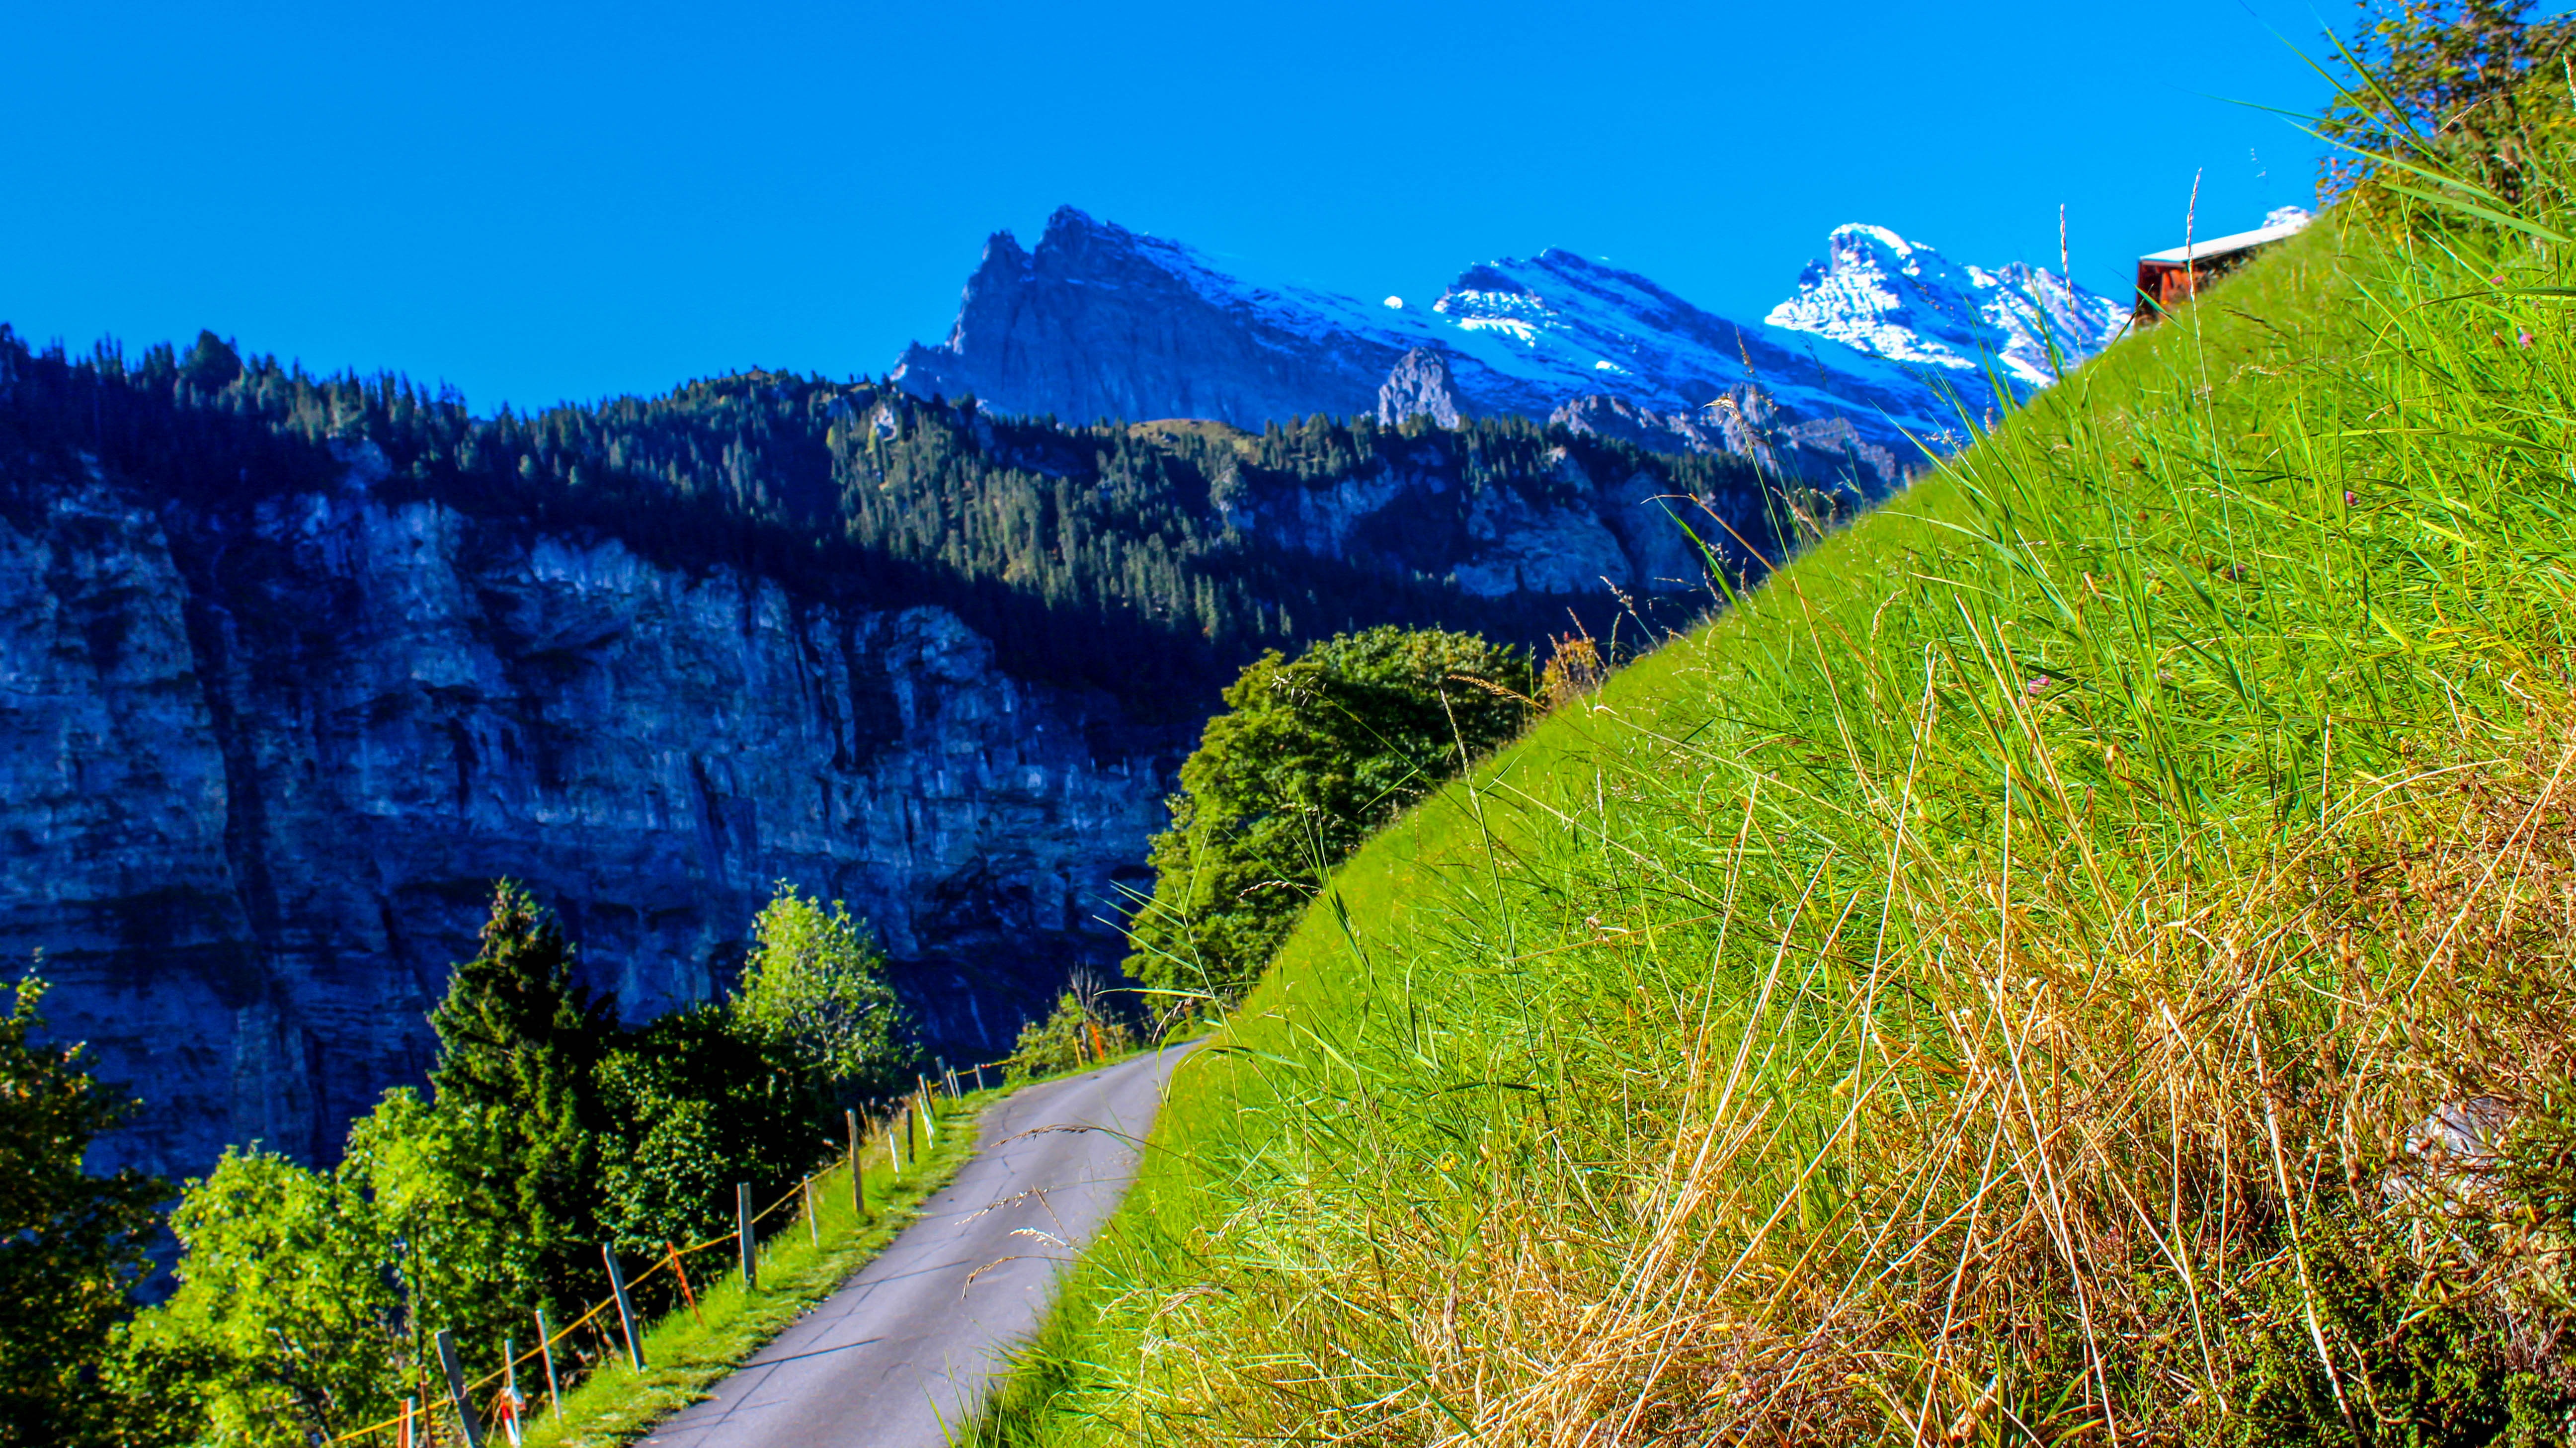
landscape, nature, grass, wilderness, mountain, road, trail, meadow, hill, view, valley, mountain range, summer, scenic, journey, pasture, fjord, camping, national park, ridge, blue sky, height, wildflower, rocks, outdoors, mountains, alps, grassland, plateau, beauty, switzerland, european, fell, ecosystem, the way, landform, mountain pass, biome, the terrain, geographical feature, mountainous landforms